Manhattan Night

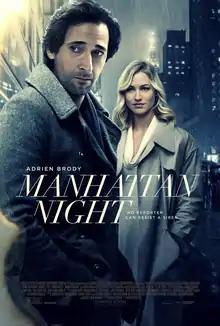
Theatrical release poster

Manhattan Night is a 2016 American crime thriller film written and directed by Brian DeCubellis. It is based on the 1996 novel "Manhattan Nocturne" by Colin Harrison. The film stars Adrien Brody, Yvonne Strahovski, Jennifer Beals and Campbell Scott. The film was released on May 20, 2016, by Lionsgate Premiere.